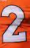
Number: 2